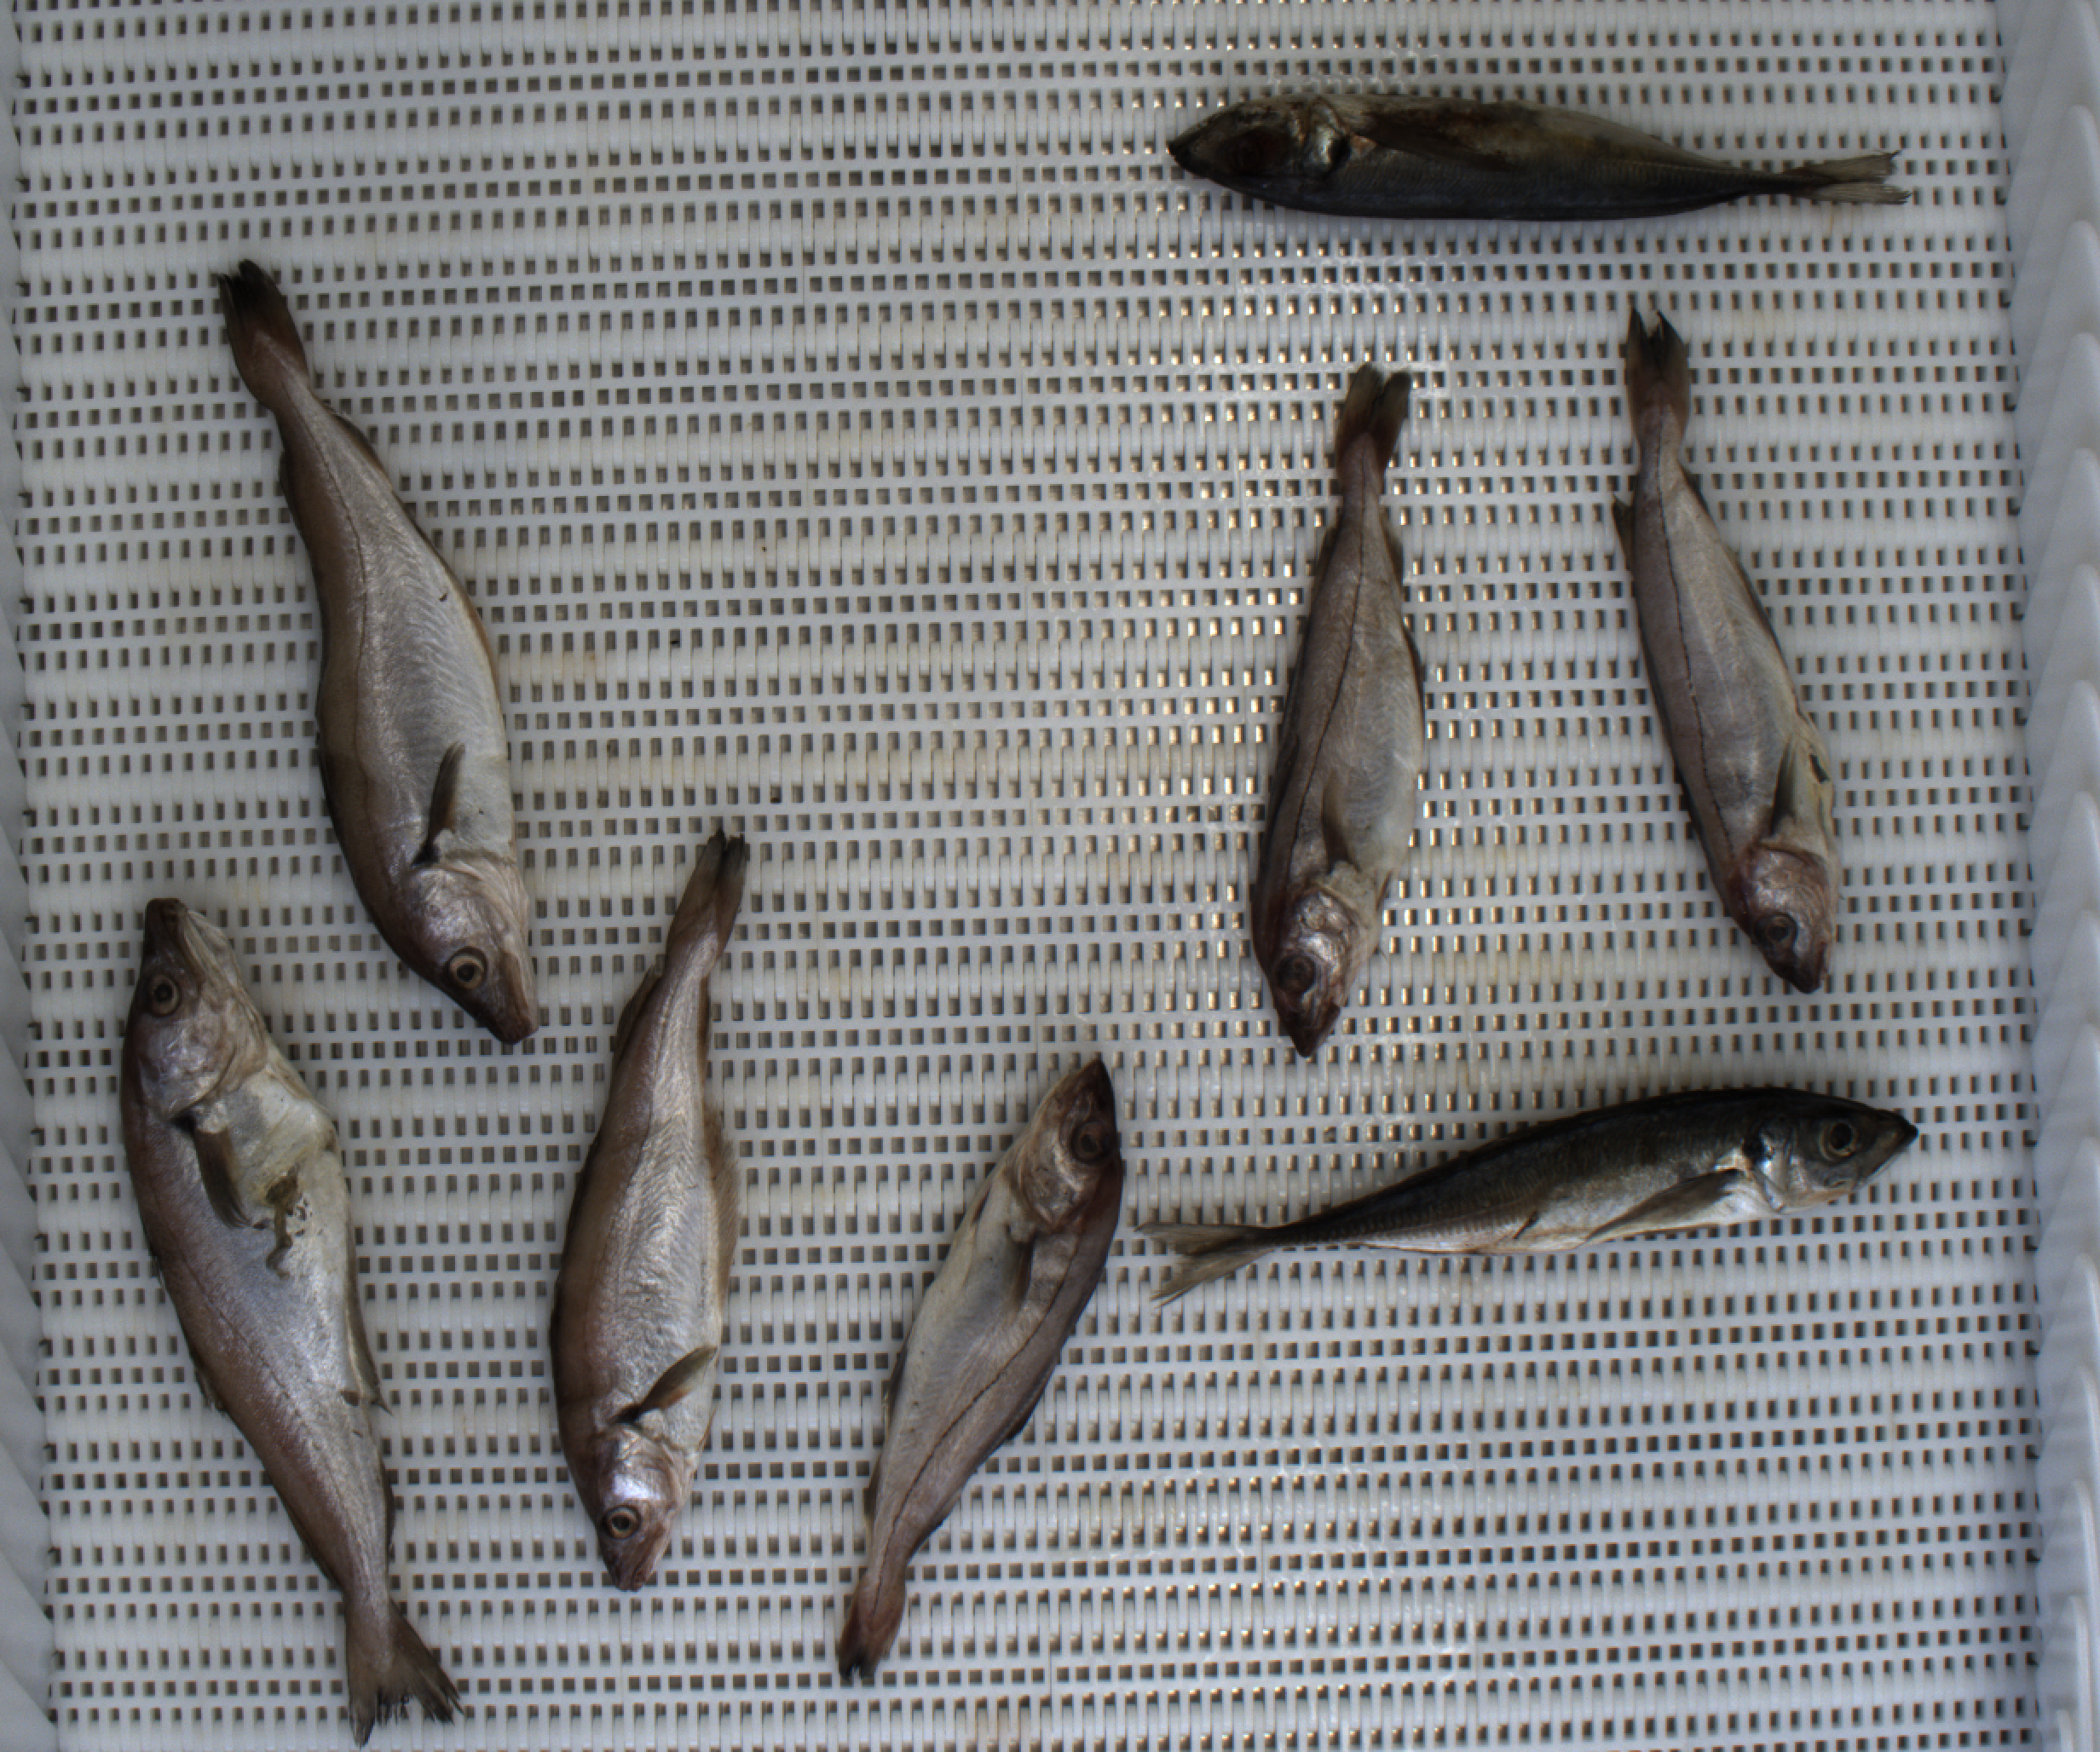
Total fish: 8
Cod: 0
Haddock: 3
Whiting: 3
Hake: 0
Horse mackerel: 2
Saithe: 0
Other: 0